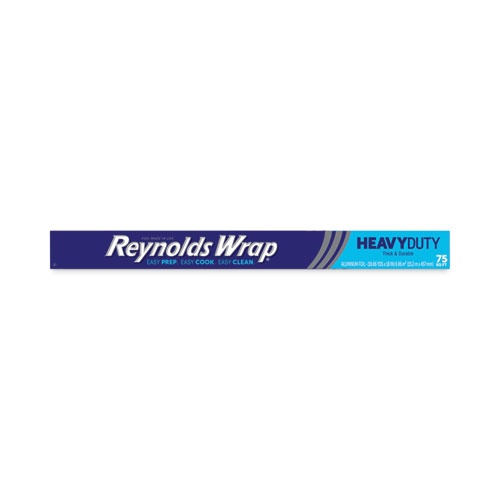
Heavy Duty Aluminum Foil Roll, 18" X 75 Ft, 20 Rolls/carton.
Heavy duty aluminum foil tears easily with standard cutting edge. Practical for cooking, serving and wrapping food. Use as pan liner; makes later cleanup easy. Effective for locking in flavors when grilling or preventing freezer burn when storing leftovers. And you can feel good about using it because Reynolds® aluminum rolls are made with 100% recyclable aluminum. Check to see if recycling facilities exist in your local area.
Brand: Reynolds Wrap®
Category: Home & Garden > Kitchen & Dining > Food Storage > Food Wraps > Foil